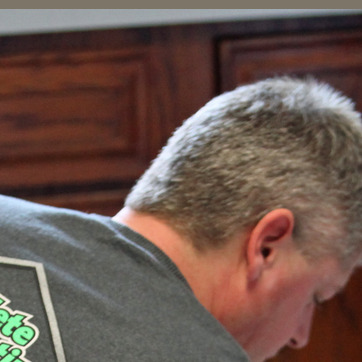
Material: hair